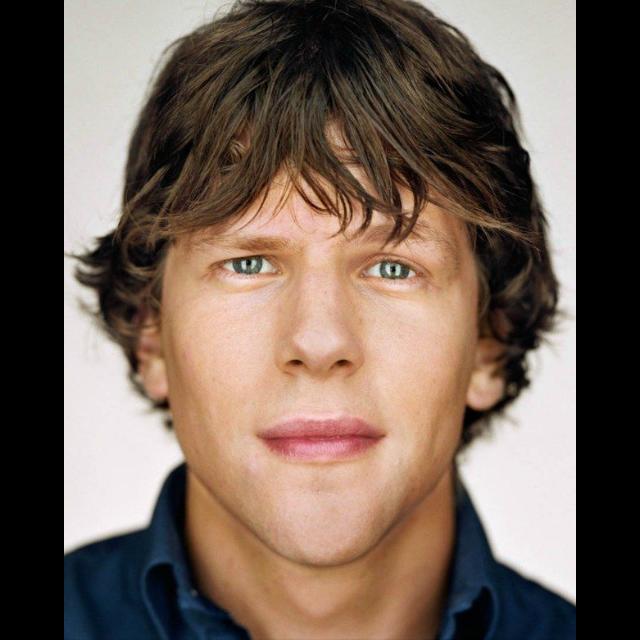
Label: Colored